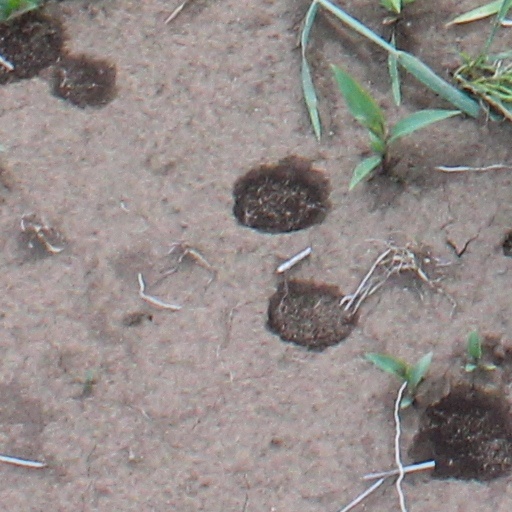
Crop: wheat